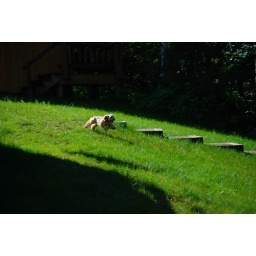
This is Sabrina running in the backyard of my parents house in Ely, Mn.